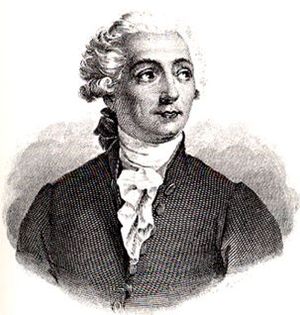
Ilt / Historie / Lavoisiers bidrag
Antoine Lavoisier miskrediterede flogiston-teorien
Ilt eller oxygen er et grundstof med symbolet O og atomnummeret 8. Det er en del af gruppen af chalkogener i det periodiske system, og er et stærkt reaktivt ikkemetal og et oxidationsmiddel, som nemt danner kemiske forbindelser med de fleste andre grundstoffer. Rangeret efter masse er oxygen det tredje-mest forekommende grundstof i universet, efter brint og helium. Ved almindelig temperatur og tryk danner to iltatomer en kemisk binding og danner iltallotropen dioxygen, der er en farveløs og lugtfri diatomisk gas med den kemiske formel O₂. Diatomisk oxygen udgør 20,8% af Jordens atmosfære. Iltniveauet i atmosfæren er dog på vej nedad på verdensplan, hvilket muligvis skyldes afbrænding af fossile brændstoffer. Ilt er det mest forekommende grundstof i jordskorpen rangeret efter masse, da oxidforbindelser såsom siliciumdioxid udgør næsten halvdelen af skorpens masse.